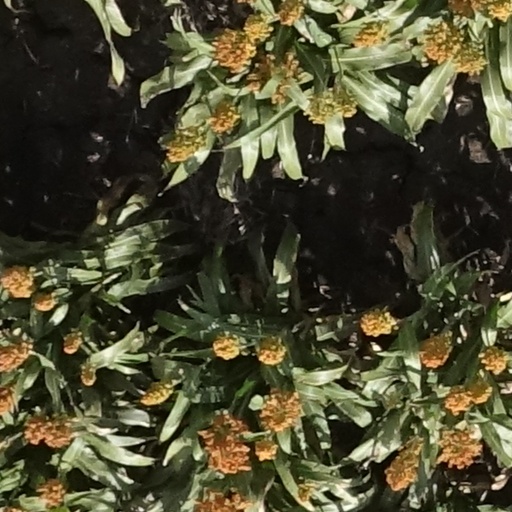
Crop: sorghum